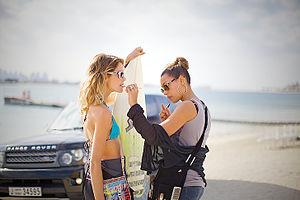
Une série de mode est une suite de photographies de mode sur un thème commun, publiées dans un magazine. Elles sont une des principales sources de la photographie de mode.